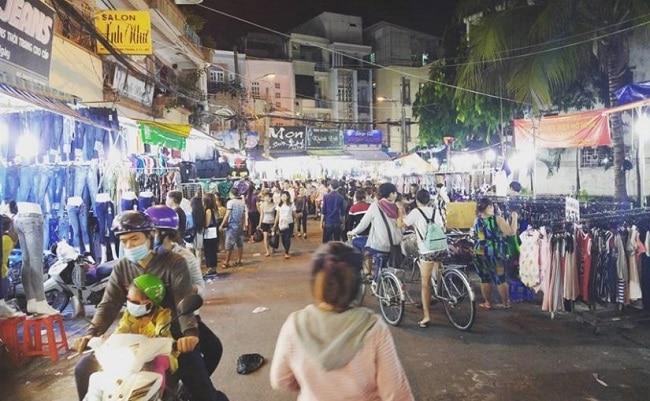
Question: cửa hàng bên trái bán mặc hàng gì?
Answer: bán quần áo